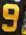
Number: 9